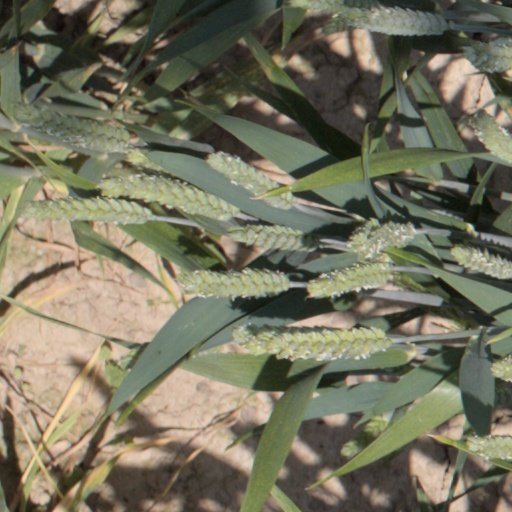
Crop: wheat